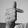
ASL letter: T